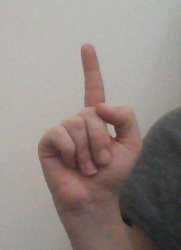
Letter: bb